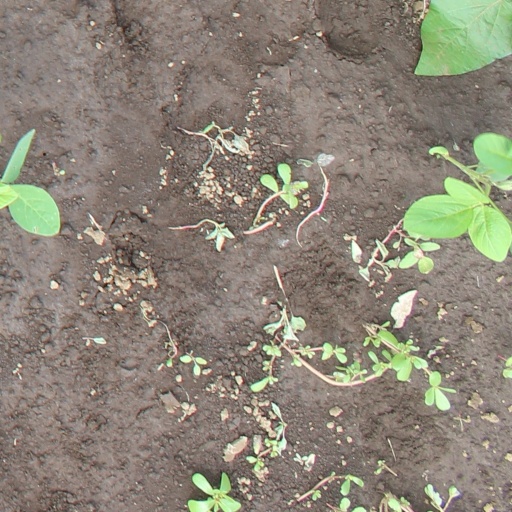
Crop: soybean